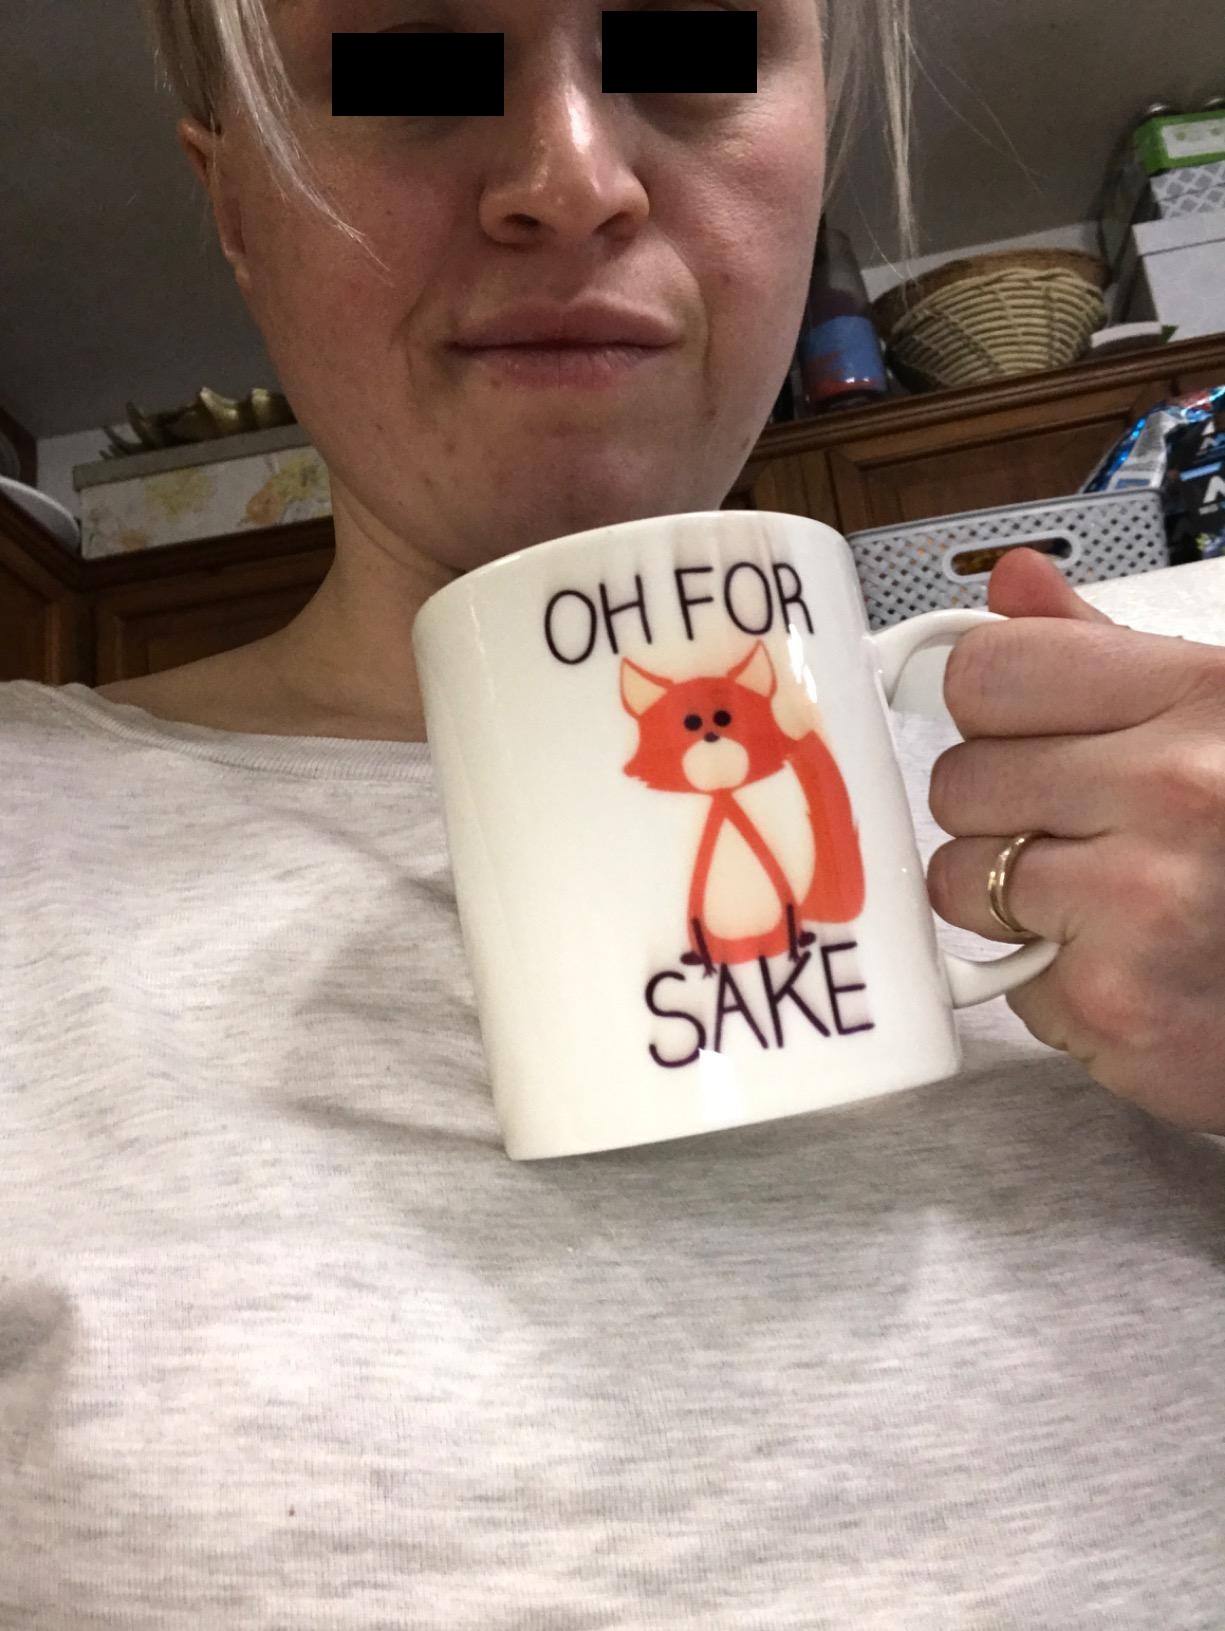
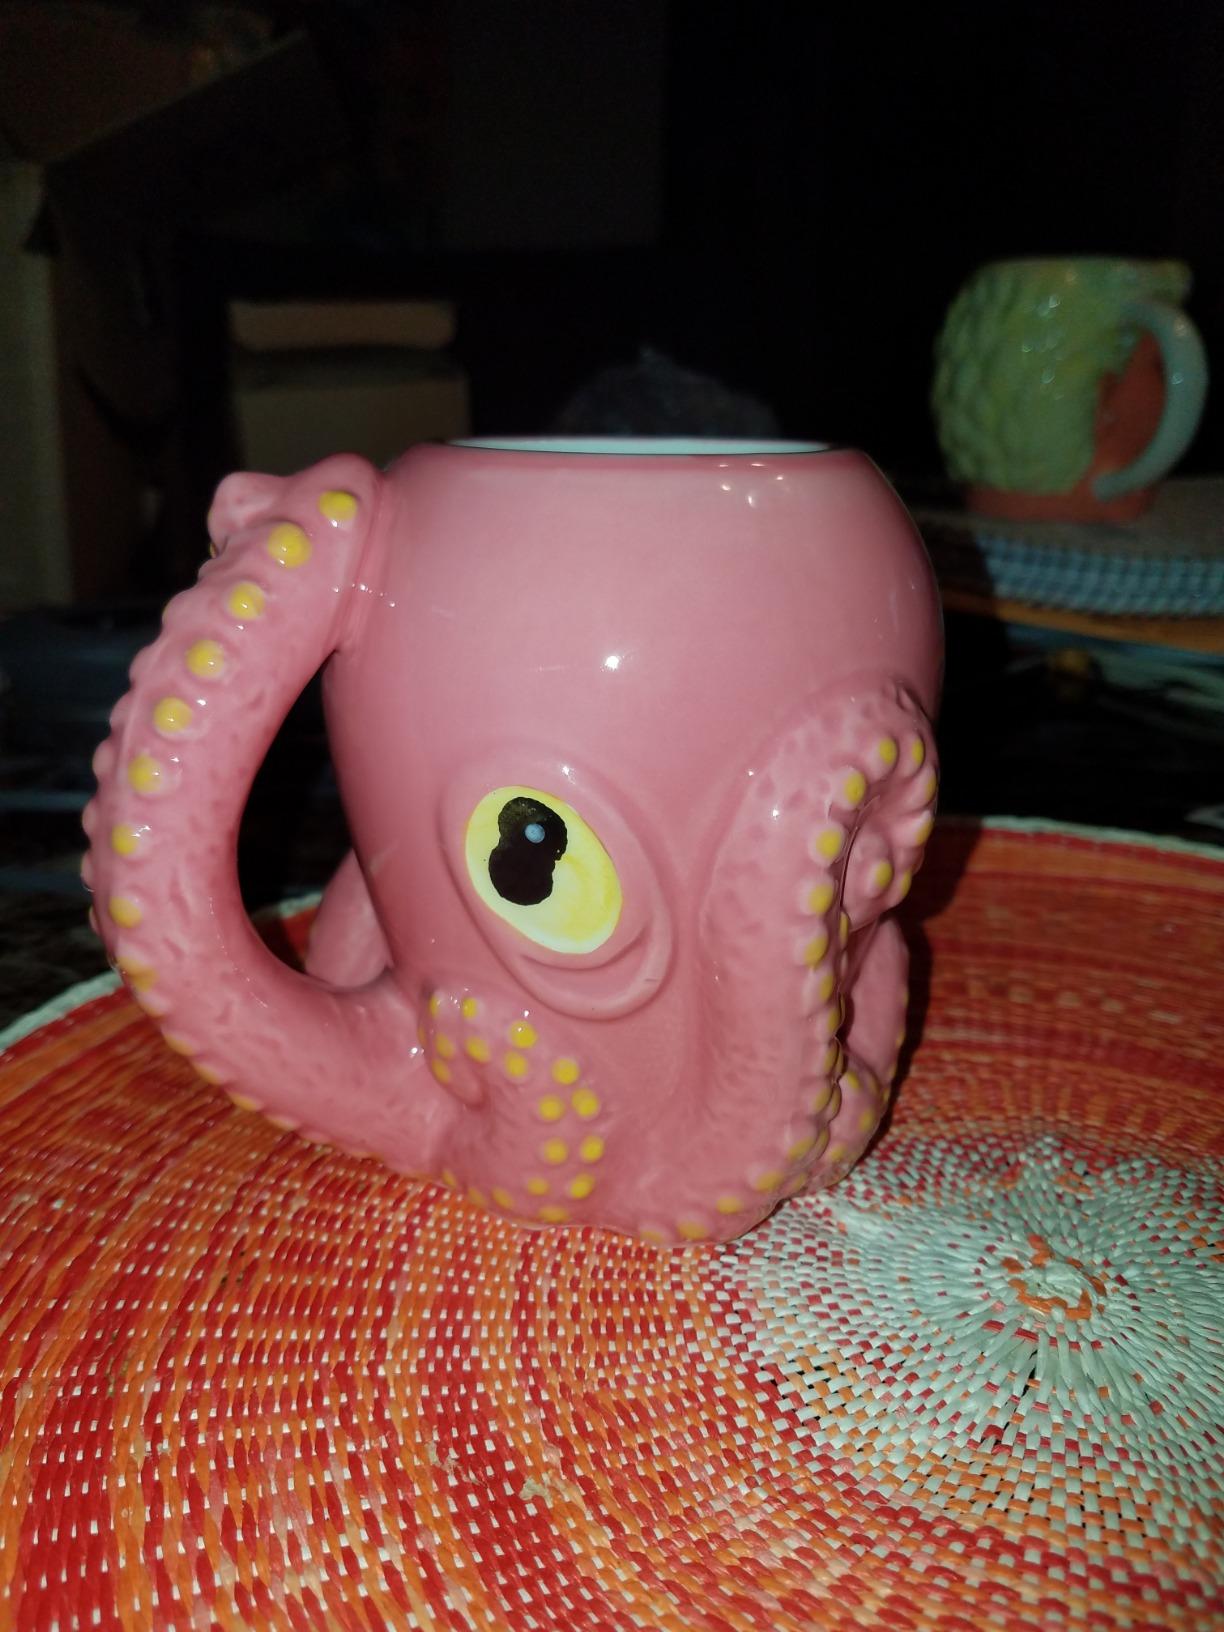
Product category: items_mug
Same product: no